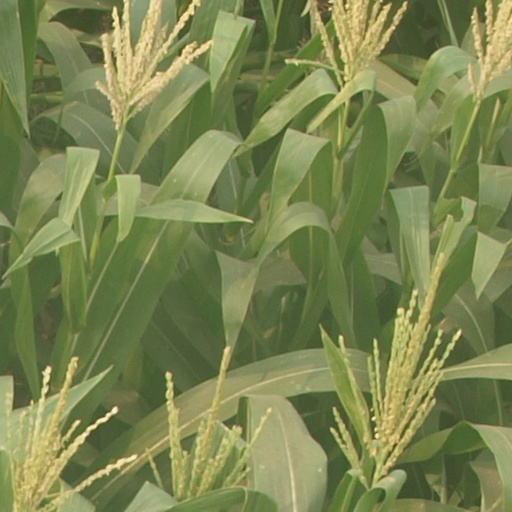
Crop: maize; corn